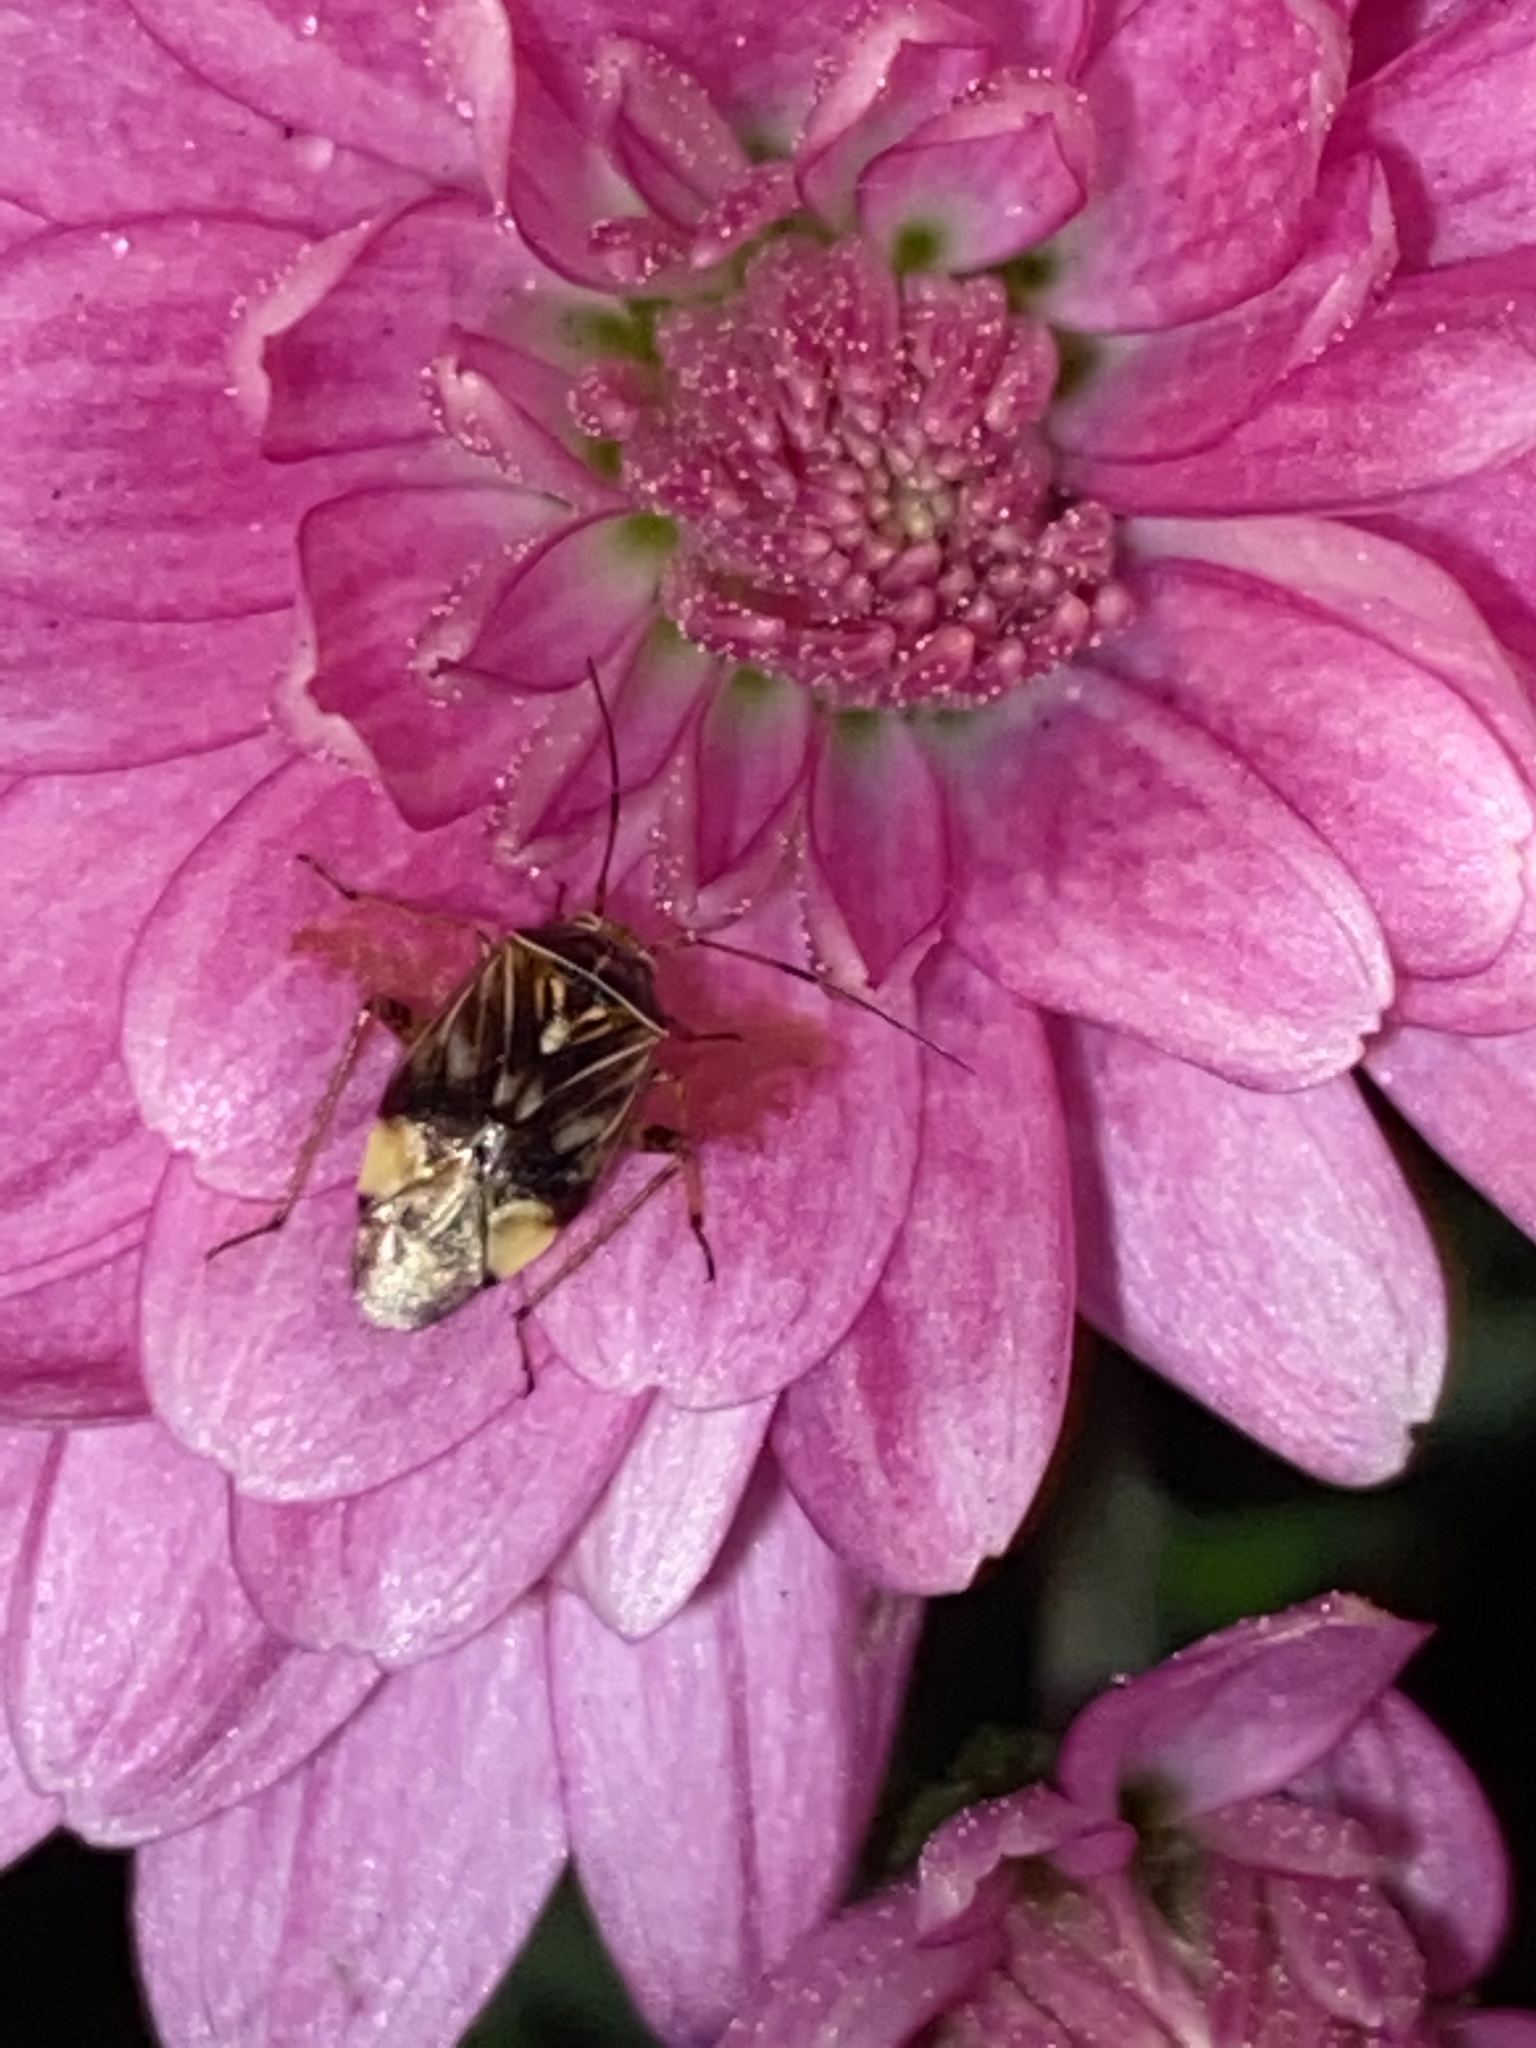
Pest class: lygus_bug